Gothic book illustration

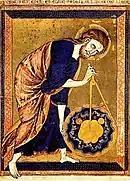
"Bible moralisée", God as Architect (France, ca. 1250).

During the 12th and 13th centuries, commercial book production emerged alongside monastic book production. This change was primarily driven by universities, particularly those in Paris and Bologna, yet most of the literature produced was theological and legal, and seldom illuminated. Book illustration was primarily commissioned by the high nobility, who later became patrons of secular courtly literature, and women of nobility played an important role. Over the 14th and especially the 15th century, this circle expanded to include lower and official nobility, patricians, and wealthy merchants, who commissioned primarily books of hours and other devotional texts for private use. Dedication images often depicted prominent noble clients and were placed on the first leaves of the manuscript. The trend towards increasingly realistic portraits is evident in the dedication images.